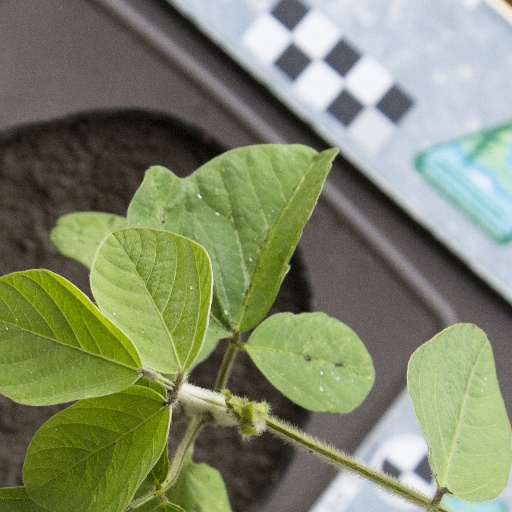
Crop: soybean